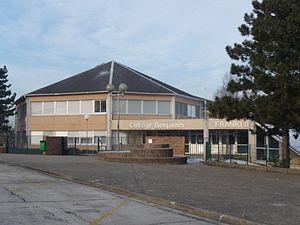
Le collège Benjamin Franklin à Épône (Yvelines, FRance)
Épône est une commune française située dans le département des Yvelines en région Île-de-France. Elle est située le long de la Seine sur sa rive gauche à 45 km à l'ouest de Paris. Épône forme avec Mézières-sur-Seine une agglomération d'environ 10 000 habitants, l'unité urbaine d'Épône. La commune fait partie depuis le 1ᵉʳ janvier 2016 de la Communauté urbaine Grand Paris Seine et Oise.